Microdeletion syndrome

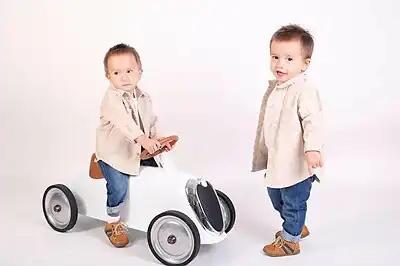
Twins in Poland with 22q11 microdeletion syndrome

A microdeletion syndrome is a syndrome caused by a chromosomal deletion smaller than 5 million base pairs (5 Mb) spanning several genes that is too small to be detected by conventional cytogenetic methods or high resolution karyotyping (2–5 Mb). Detection is done by fluorescence in situ hybridization (FISH). Larger chromosomal deletion syndromes are detectable using karyotyping techniques.